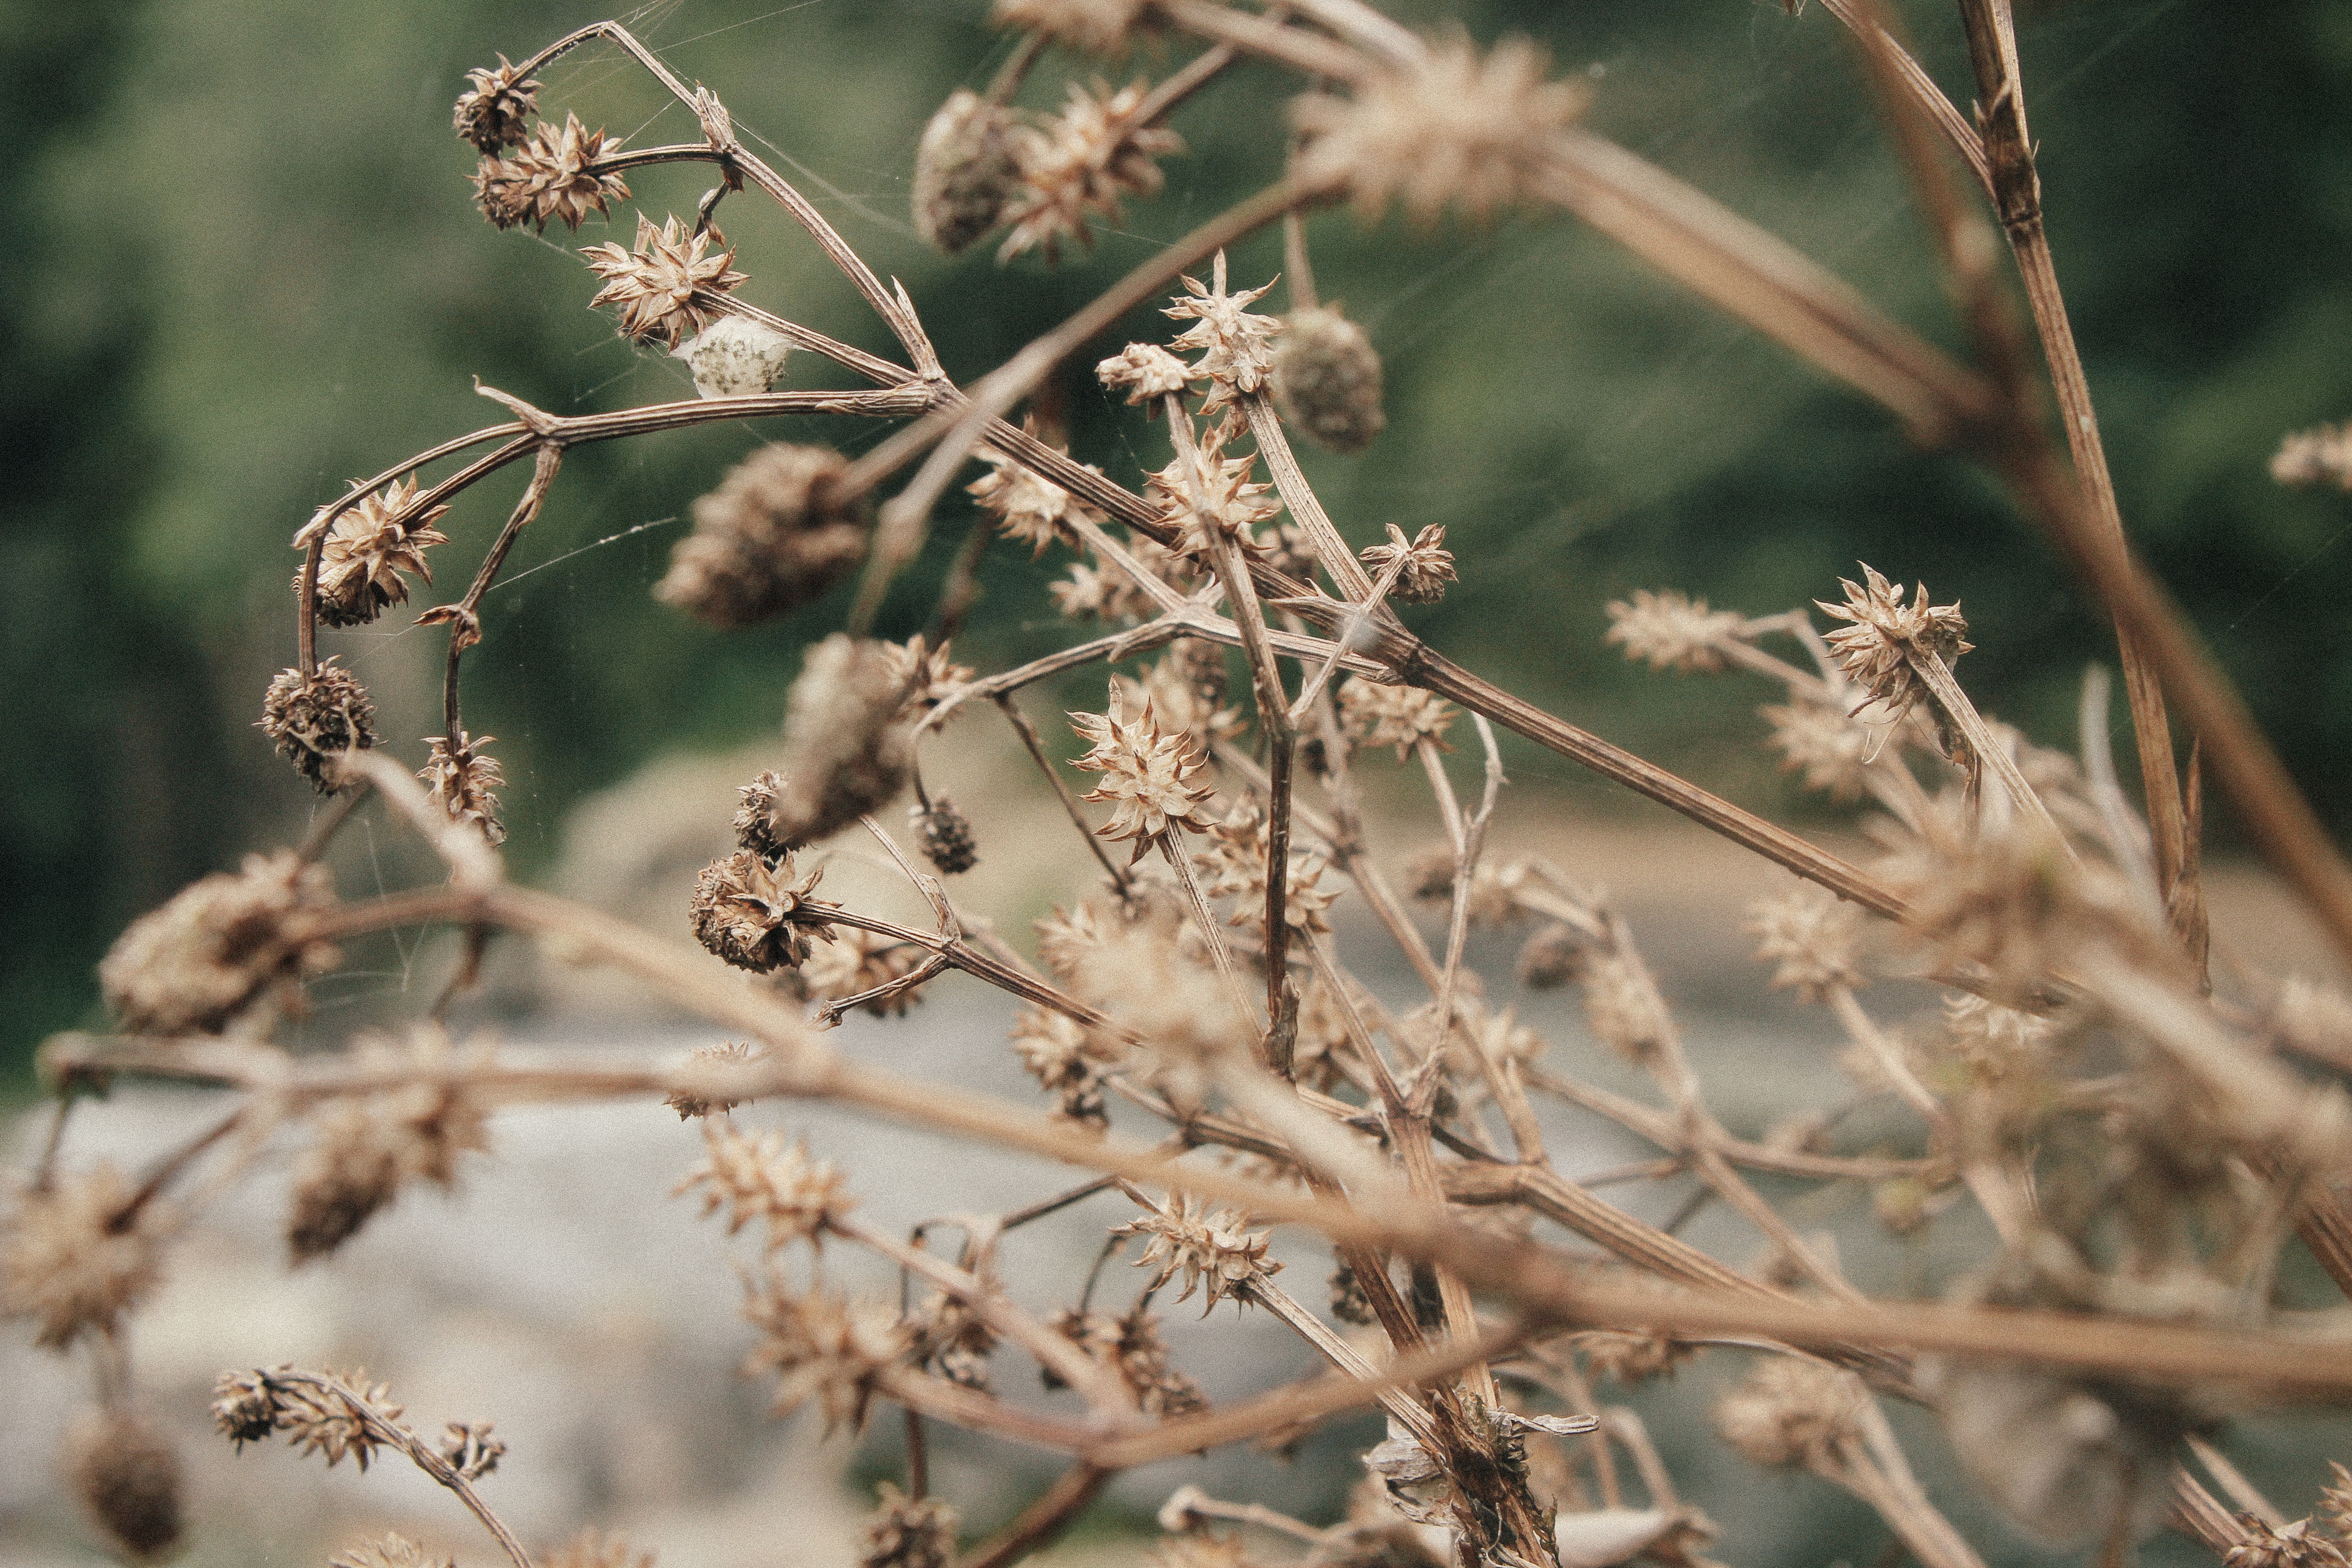
tree, nature, branch, blossom, plant, leaf, flower, frost, wildlife, spring, produce, botany, flora, season, fauna, twig, shrub, macro photography, flowering plant, grass family, woody plant, land plant, thorns spines and prickles